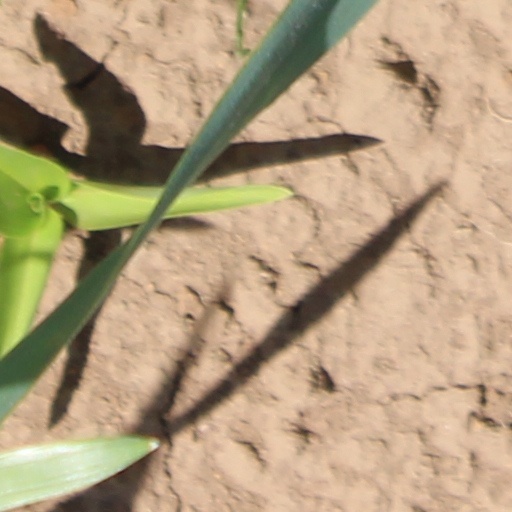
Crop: wheat